2022 League of Legends World Championship final

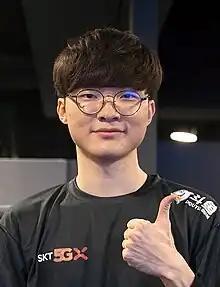
Faker in a January 2020 interview.

Heading into the 2022 Worlds Final, T1 was in the midst of an international title drought since their last major international championship, that being the 2017 Mid-Season Invitational. The team's last Worlds title came during the 2016 edition, which was coincidentally the last Worlds to be held in North America, when T1, then known as SK Telecom T1, won their third world championship after beating Samsung Galaxy, 3–2. A year later, they failed to defend their title as they were defeated by the same team in a 3–0 sweep. Since then, the team won the 2019 League of Legends Champions Korea (LCK) Spring and Summer Splits, as well as the 2020 Spring Split. However, T1 failed to make it to the finals of the 2019 Mid-Season Invitational, the 2019 and 2021 League of Legends World Championship, as well as not qualifying for the 2018 and 2020 editions of Worlds. In November 2020, T1 signed Ryu "Keria" Min-seok as their new support for the 2021 season, transferring from DRX. Around the same time, toplaner Choi "Zeus" Woo-je and jungler Mun "Oner" Hyeon-jun were called up from the T1 Academy to the main roster. ADC Lee "Gumayusi" Min-hyeong had been called up in November 2019. In early December 2021, T1 announced their roster for the 2022 LCK season.